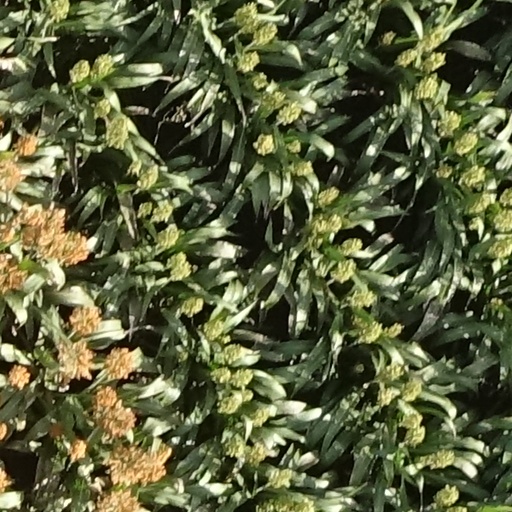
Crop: sorghum